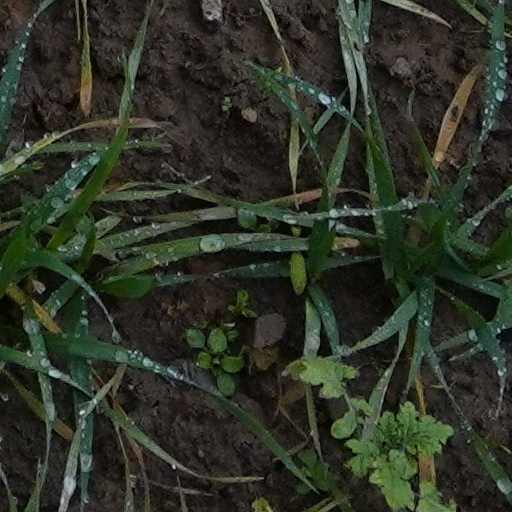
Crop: wheat